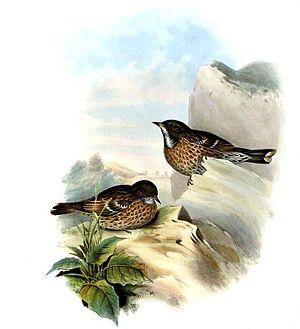
Accenteur de l'Himalaya